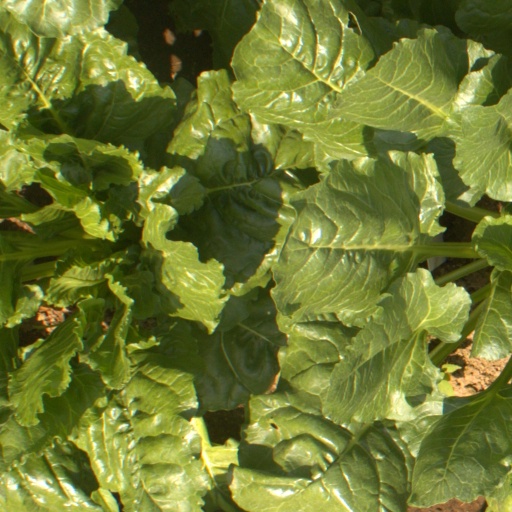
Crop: sugar beet